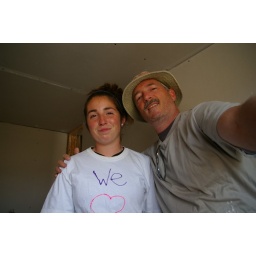
Site 14 outside Tecate Mexico building a house by the TKA students.